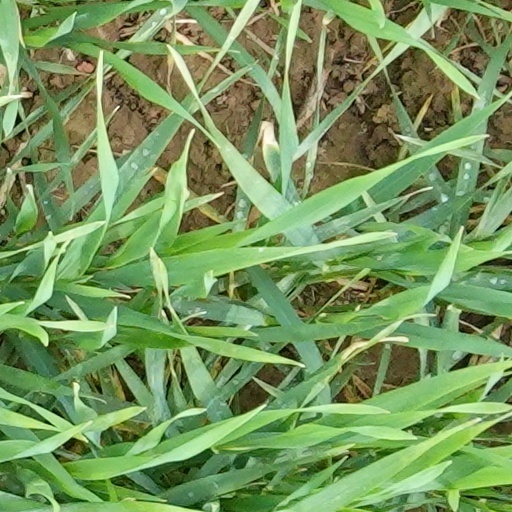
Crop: wheat